Curley Byrd

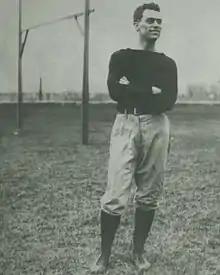
Coach Byrd on the gridiron in 1918

In 1911, injuries claimed enough Maryland Agricultural football players that the team could no longer field a practice squad to scrimmage against. The college turned to Byrd, who was serving as coach at Western High School in Georgetown, and he was willing to help his alma mater with scrimmages. Byrd later replaced head coach Charley Donnelly, who resigned mid-season after accumulating a 2–4–2 record. Byrd led the Aggies to wins in both of their final games of the season, against Western Maryland, 6–0, and Gallaudet, 6–2.